Theodore Roszak (artist)

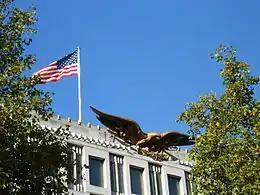
Eagle on the former US Embassy in London, sculpted by Roszak

Roszak sculpted the gilded aluminum eagle on the pediment of the former US Embassy in Grosvenor Square, London.